Thor in comics

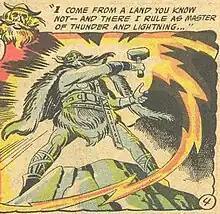
Thor, as depicted by Jack Kirby in "Tales of the Unexpected" #16 (1957).

Jack Kirby made a story featuring Thor in "Tales of the Unexpected" #16. A cowboy finds Thor's hammer in the American desert and uses it for his own gain, until it is reclaimed by Thor. This version of Thor is not similar to the Marvel Comics character that Kirby would create five years later, although there are some minor similarities, such as the design of Mjolnir and the circles in Thor's chest. Kirby would often cite this adventure to claim that he was the main creator of the Marvel Comics character.